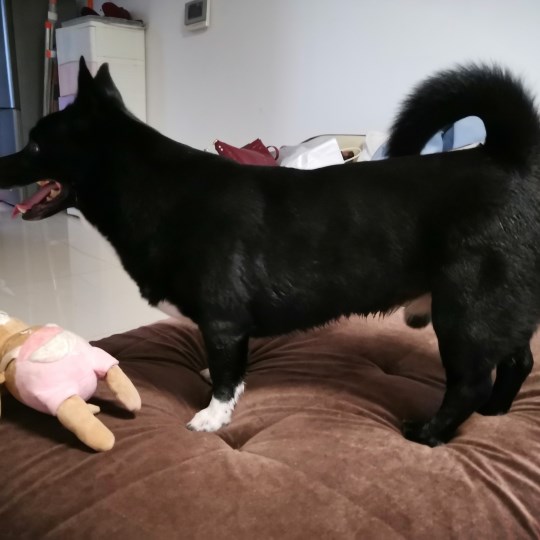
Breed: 2909-n000116-Cardigan